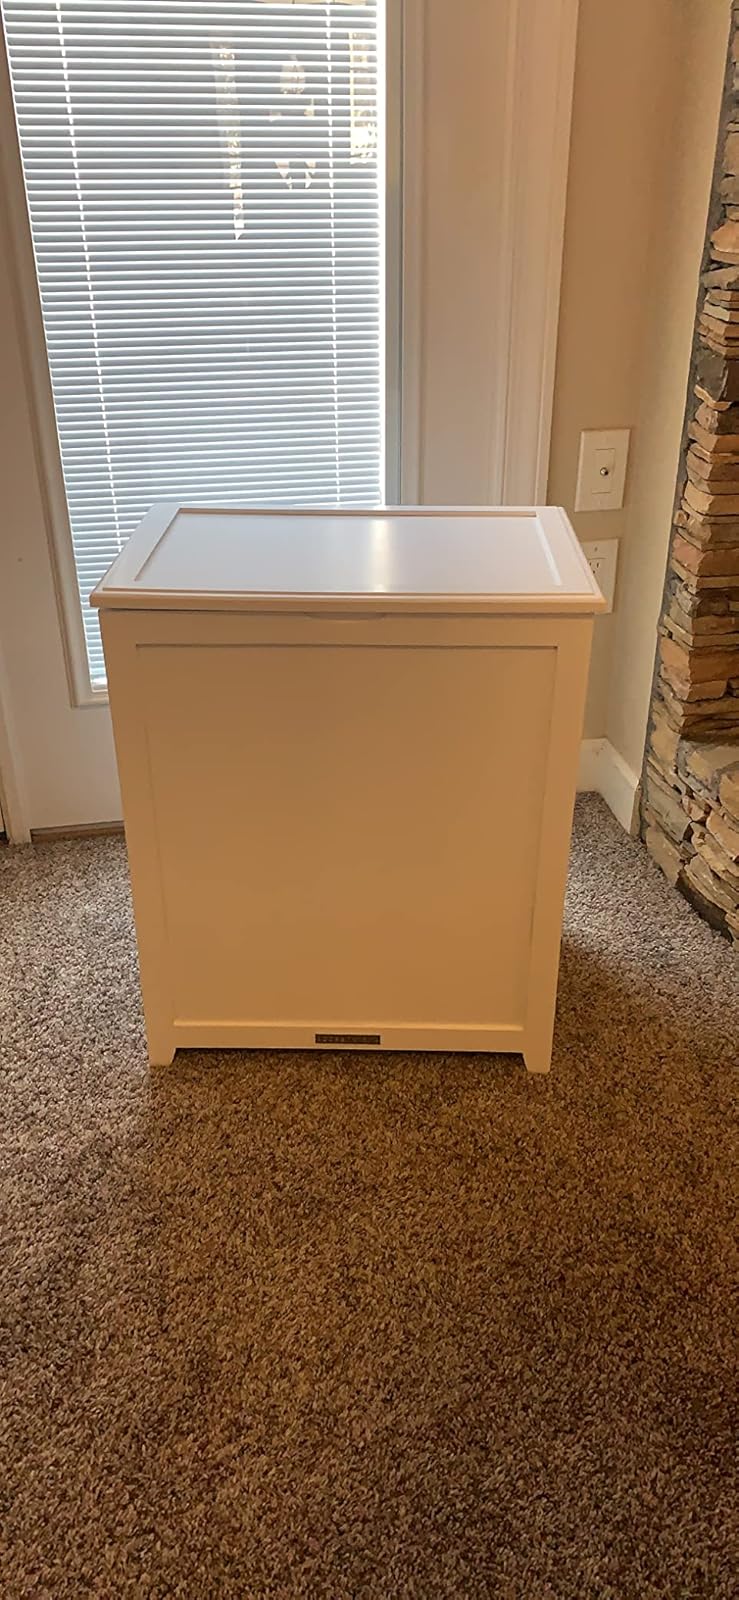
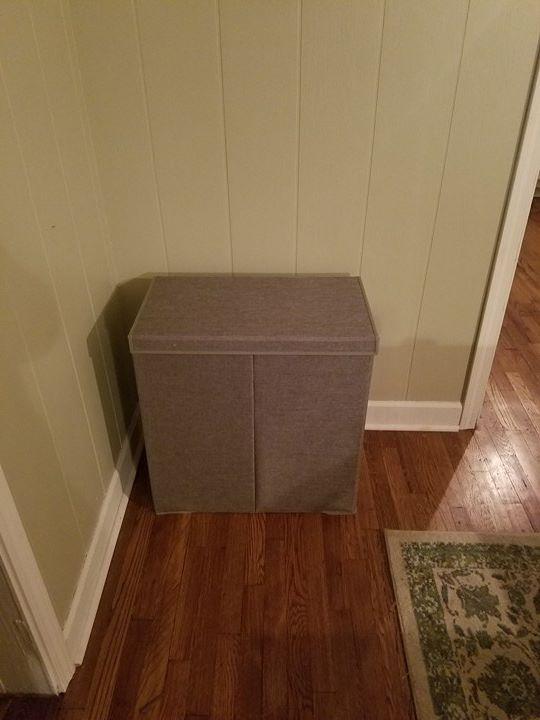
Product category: items_hamper
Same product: no